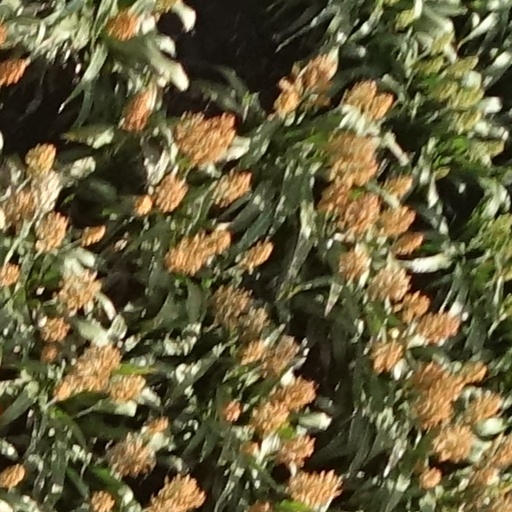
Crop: sorghum